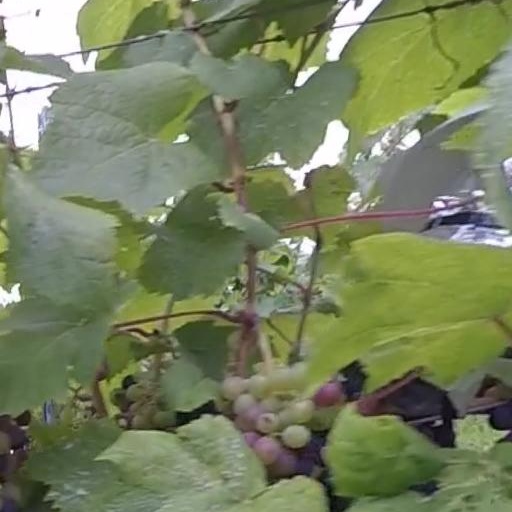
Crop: grape